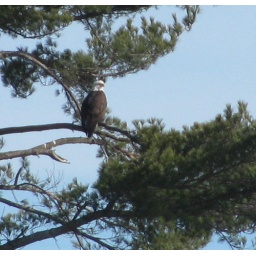
eagle in pine tree